List of Adelaide United FC seasons

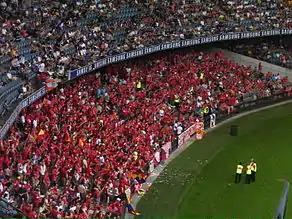
Adelaide United supporters at the 2007 A-League Grand Final

Adelaide United Football Club, is an Australian professional association football club based in Hindmarsh, Adelaide. The club was founded in September 2003 as they competed in the final season of the National Soccer League (NSL) as they replaced Adelaide City in the league until 2004, when they announced their team to compete in the A-League Men which was the replacement for the NSL.